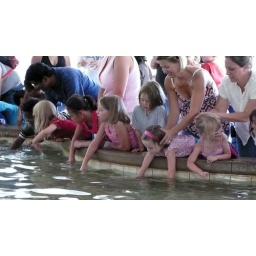
Little girls are far more LESS afraid than boys when sticking their hands in to touch rays and sharks!